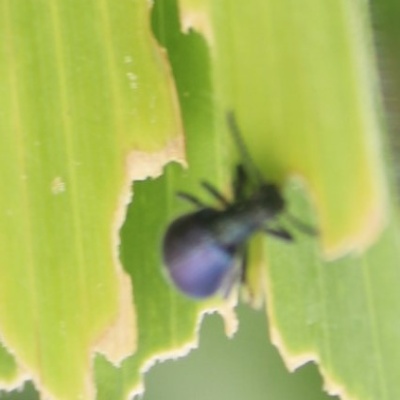
Crop: Maize
Condition: leaf beetle